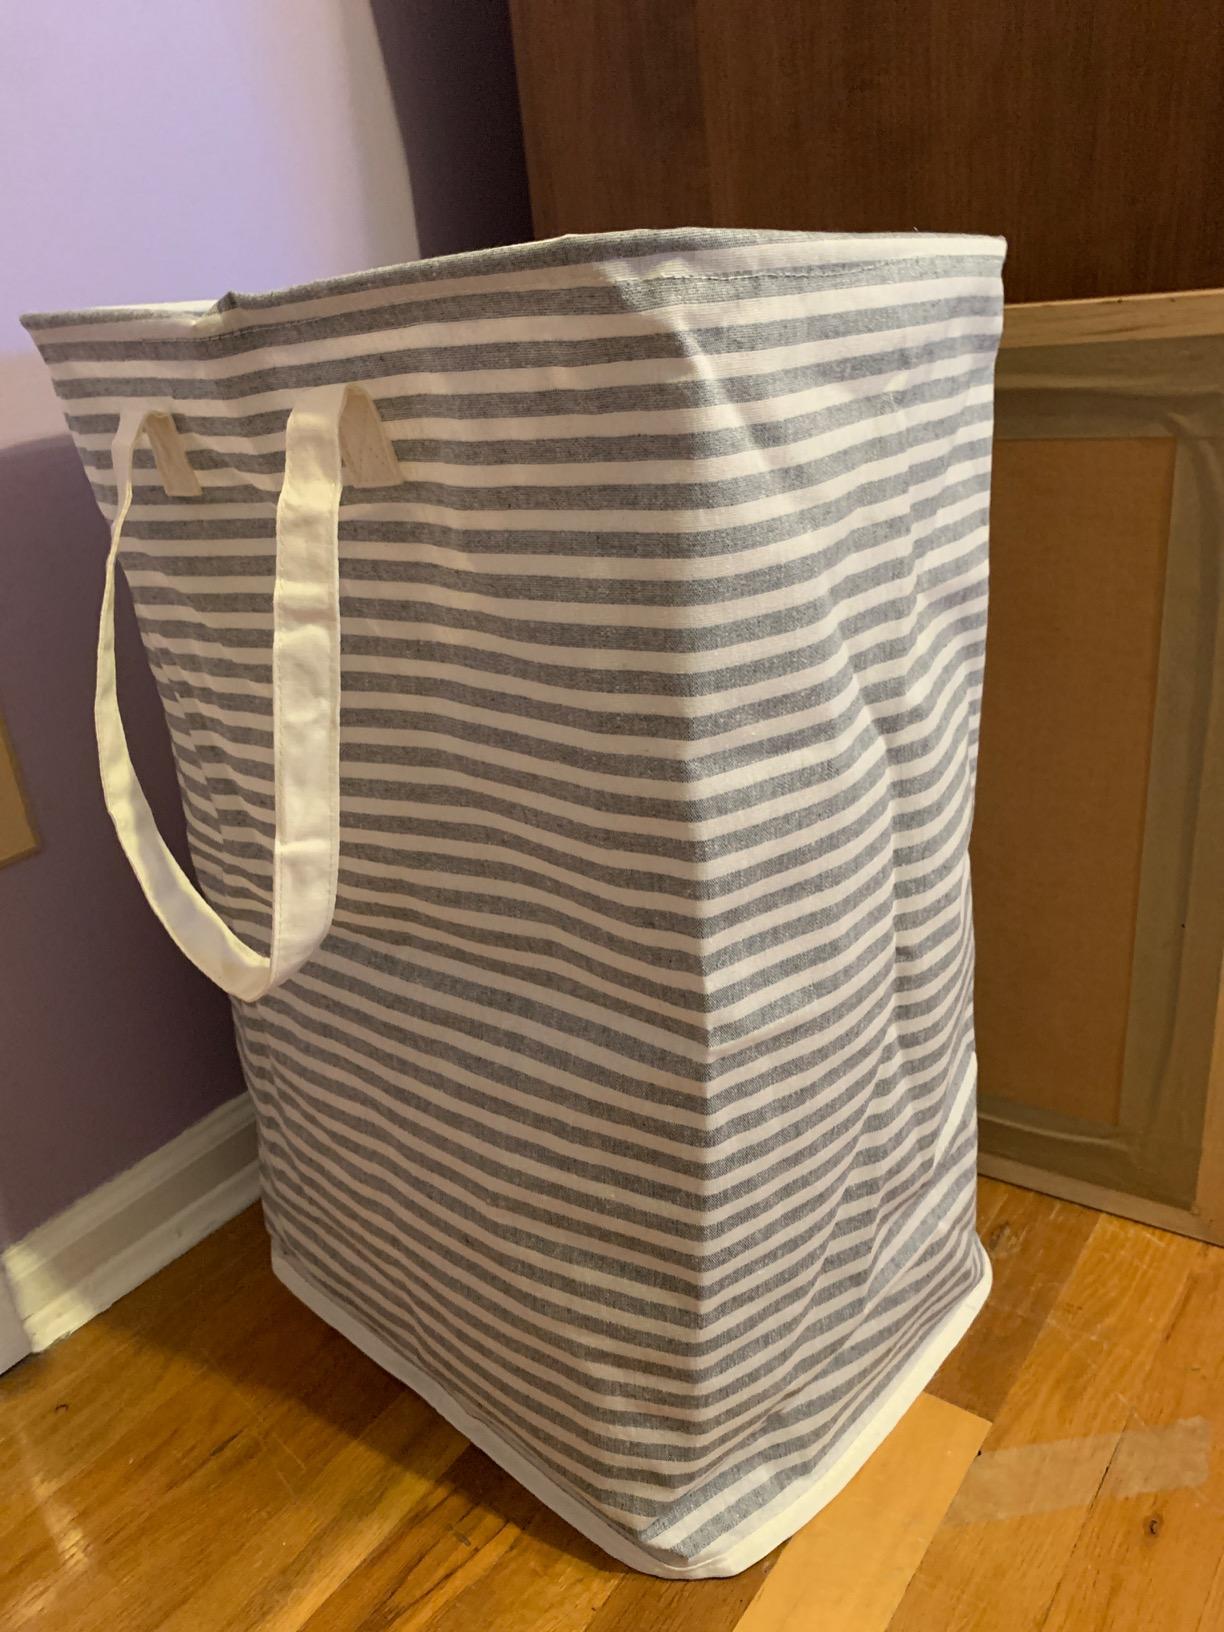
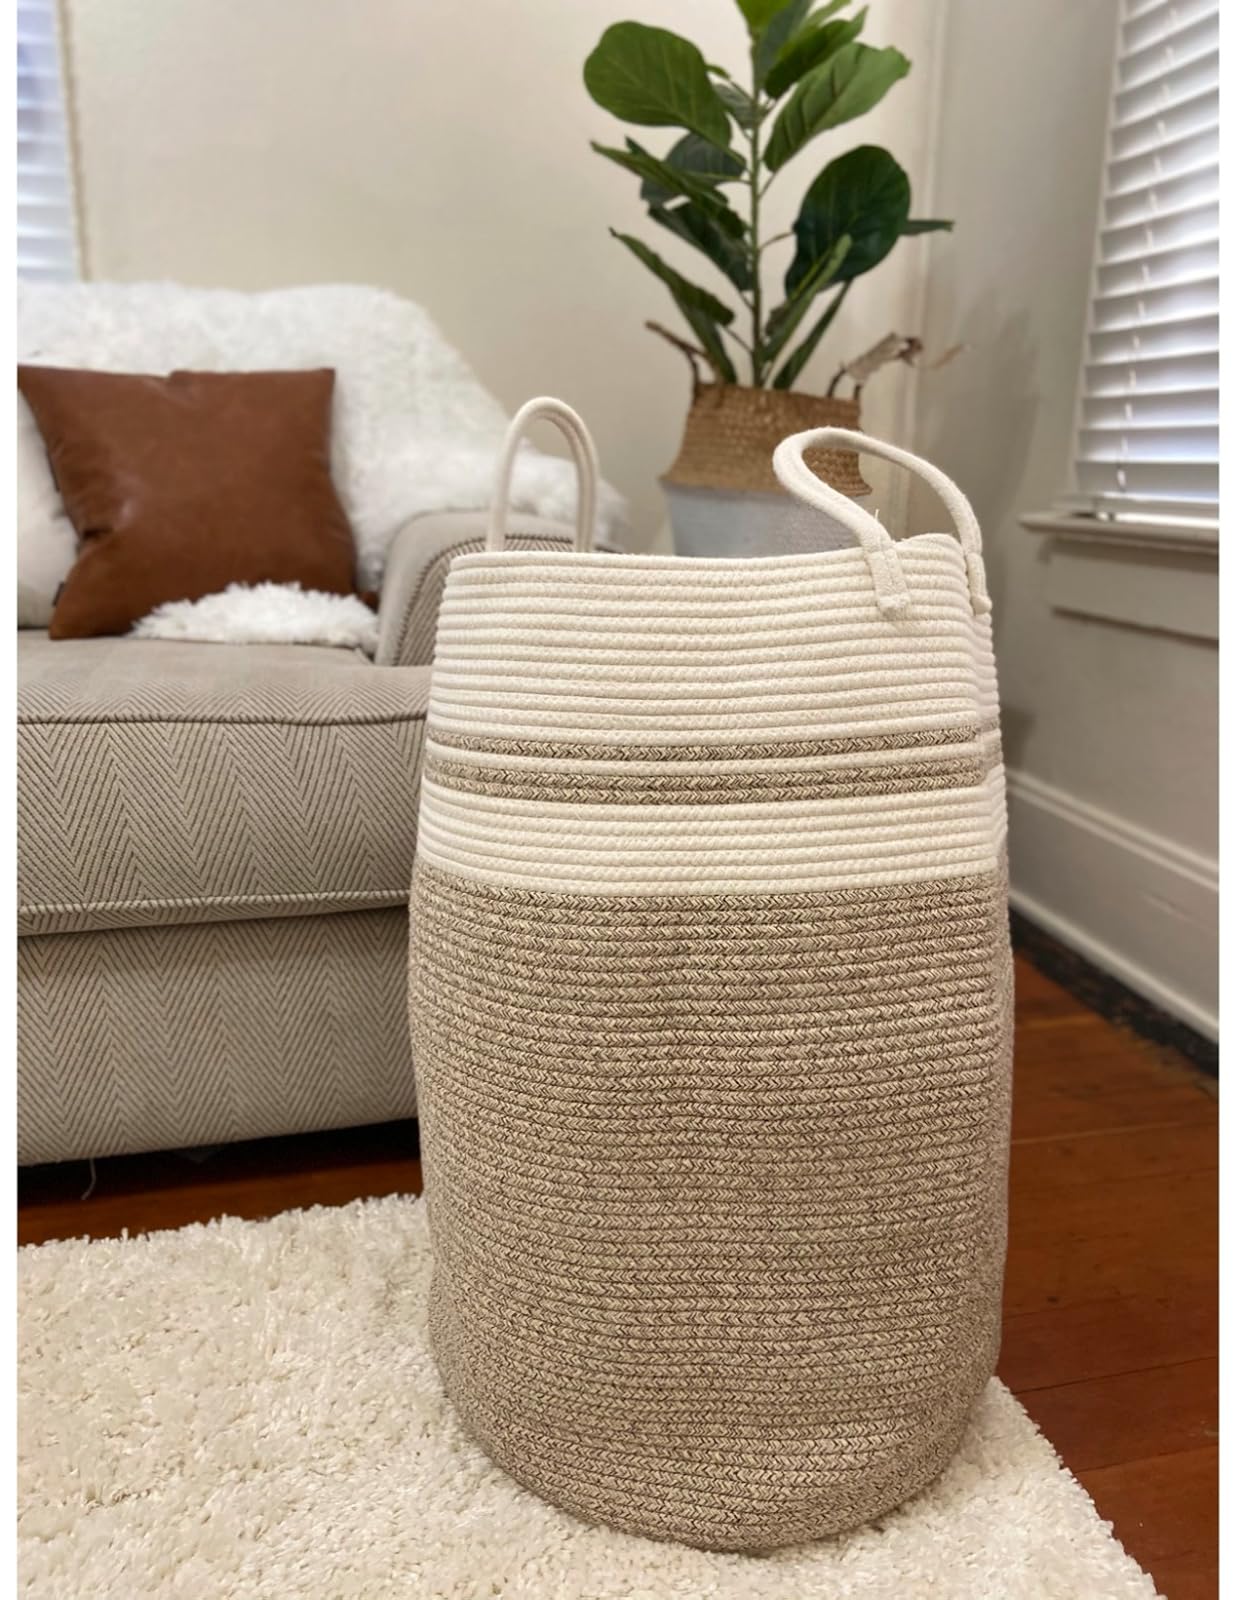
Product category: items_hamper
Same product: no